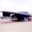
Label: airplane